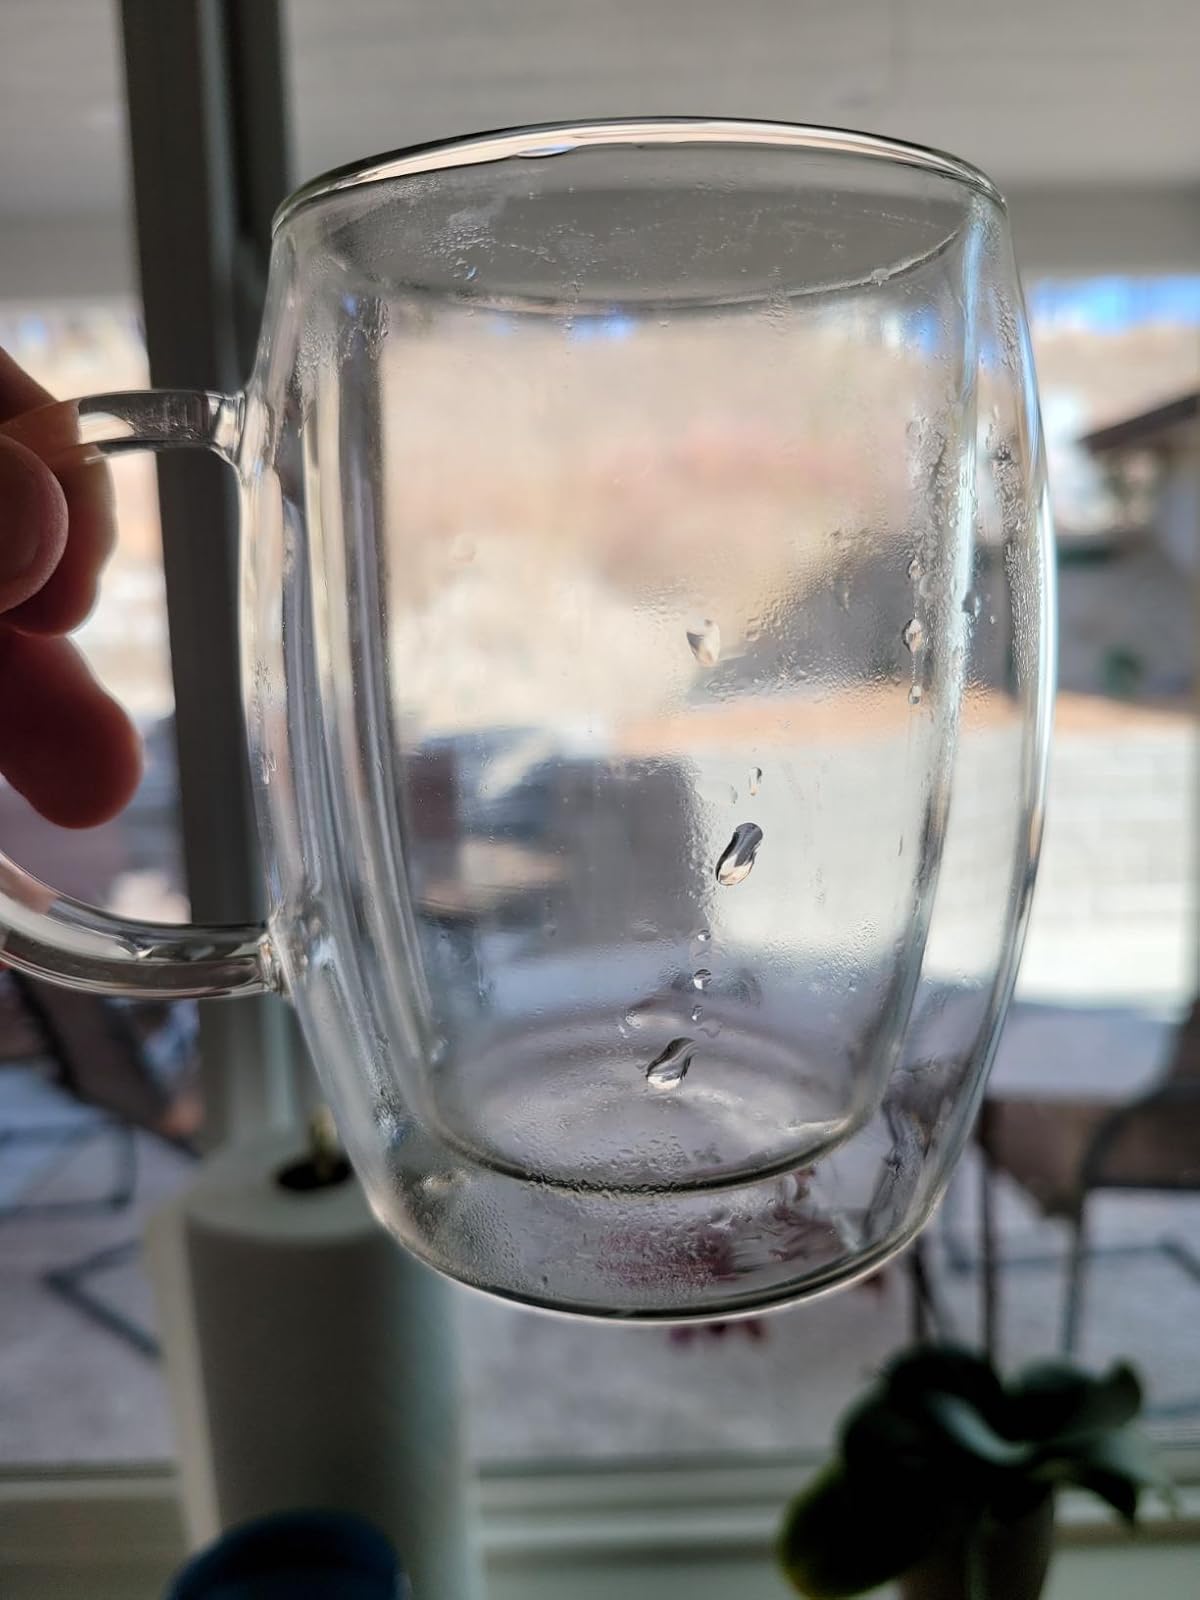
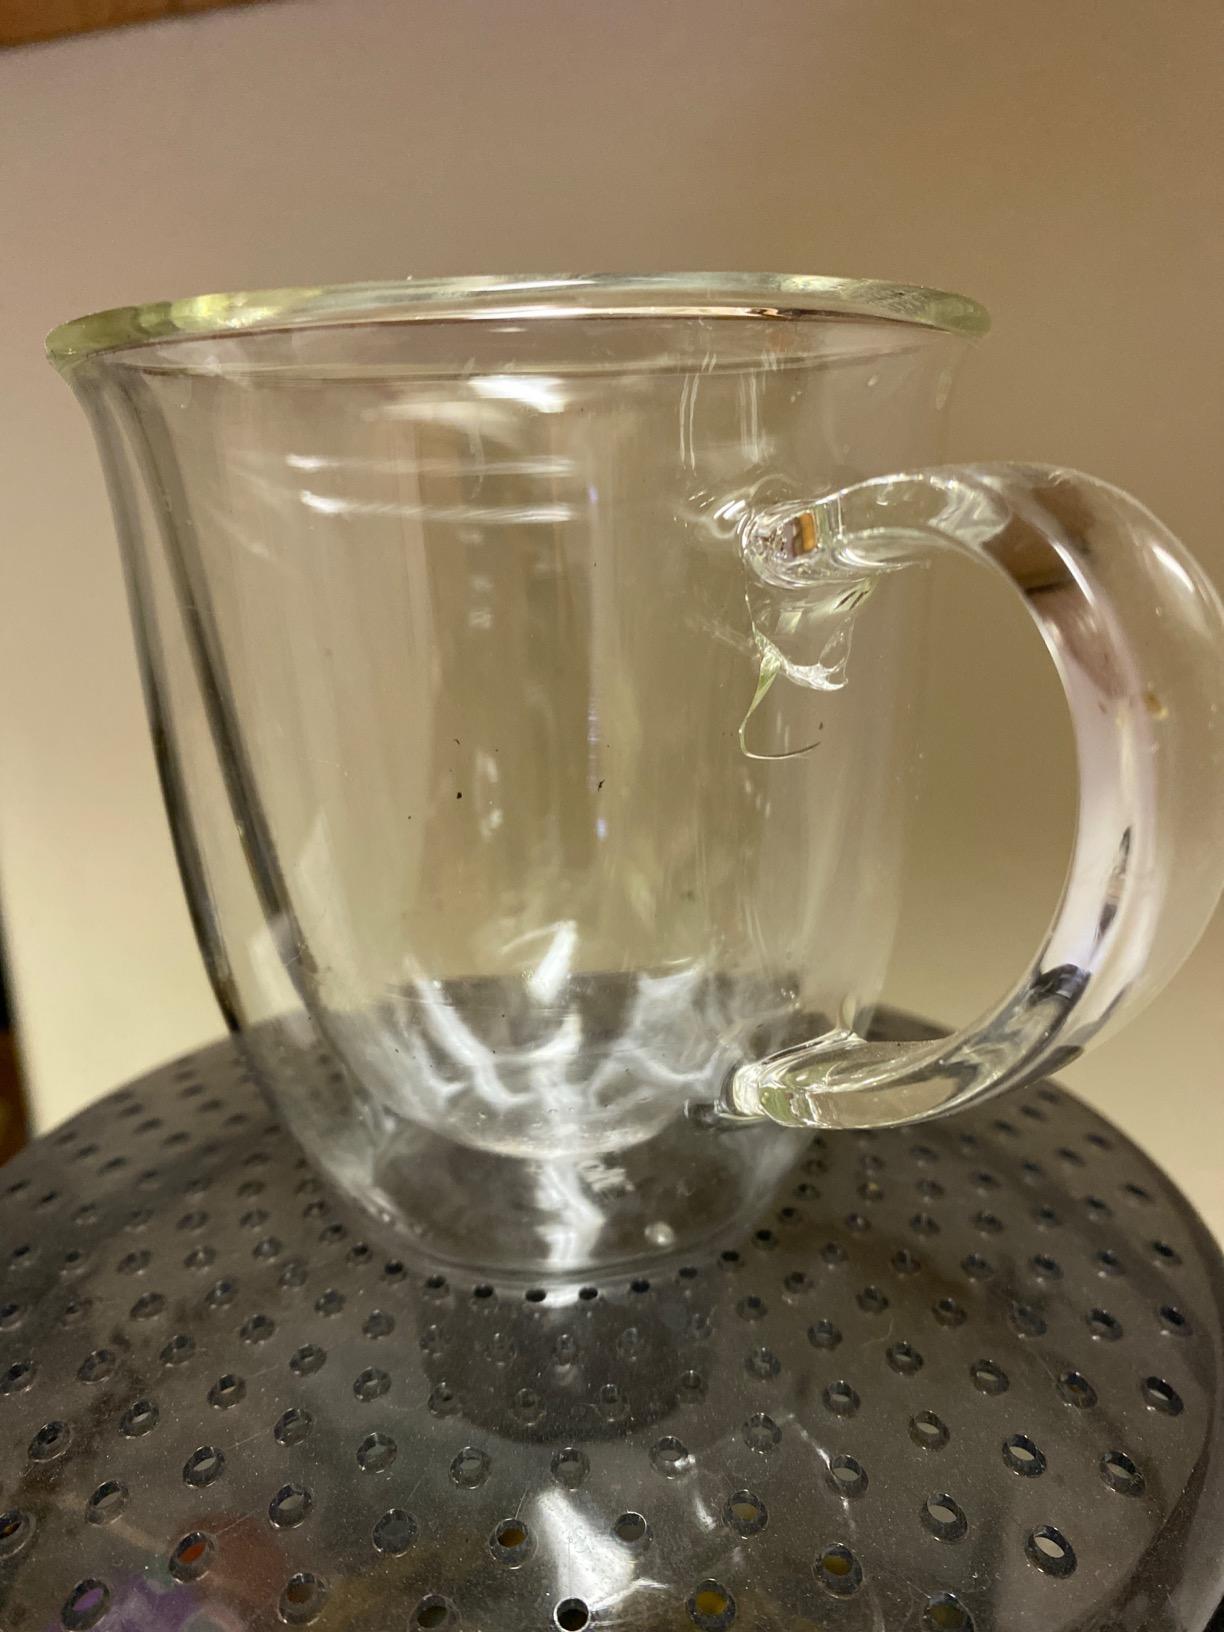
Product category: items_mug
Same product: no